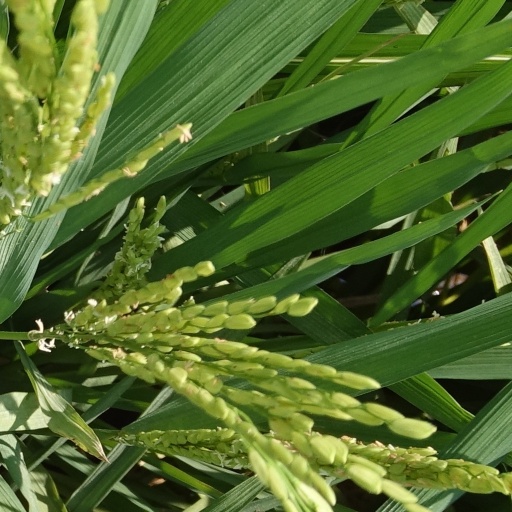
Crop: rice